Leen Valley lines of the Great Northern Railway

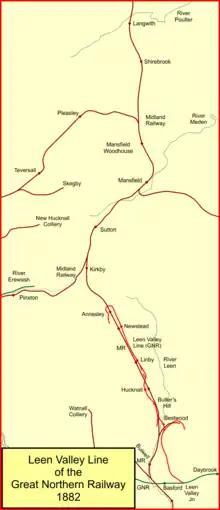
The Leen Valley line in 1882

The Great Northern Railway had established a terminal in Nottingham in 1857, and used the Ambergate, Nottingham, Boston and Eastern Junction Railway to reach it from its main line at Grantham. It later leased the Ambergate company.